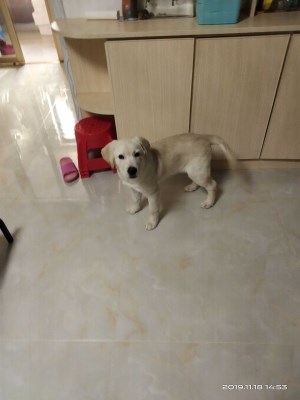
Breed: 3580-n000122-Labrador_retriever